Sheana Davis

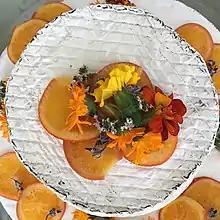
A "cheese cake" made by the Epicurean Connection

In 2005, Davis opened the Epicurean Connection in Boyes Hot Springs. It was originally going to serve as an office space for her marketing firm. Davis discovered her grandfather, who taught her to cook, had a business in the same space 40 years prior. Renovations to the space led to Davis finding that the space was originally built as a commercial kitchen. Thus leading Davis to open a small cafe. By 2011, the small shop had outgrown its space and Davis relocated the shop to downtown Sonoma.